Revolutionary Action Movement

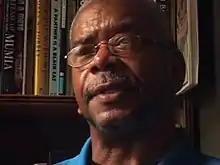
Muhammad Ahmad (formerly Maxwell Stanford), leader of RAM's Philadelphia branch, discussing the Black Power movement

Despite numerous chapters all over the country, by 1964, RAM's home base in Philadelphia was the main branch available to the public eye. The Philadelphia chapter was responsible for the publication of RAM's bimonthly newspaper, "Black America", and the single-page newsletter "RAM Speaks". During their time in the city, RAM actively supported Leon Sullivan's 1962 selective patronage campaign. This was the beginning of the "don't buy where you can't work" method of direct boycott action that serves as an example of the effectiveness of the black masses to black liberation.